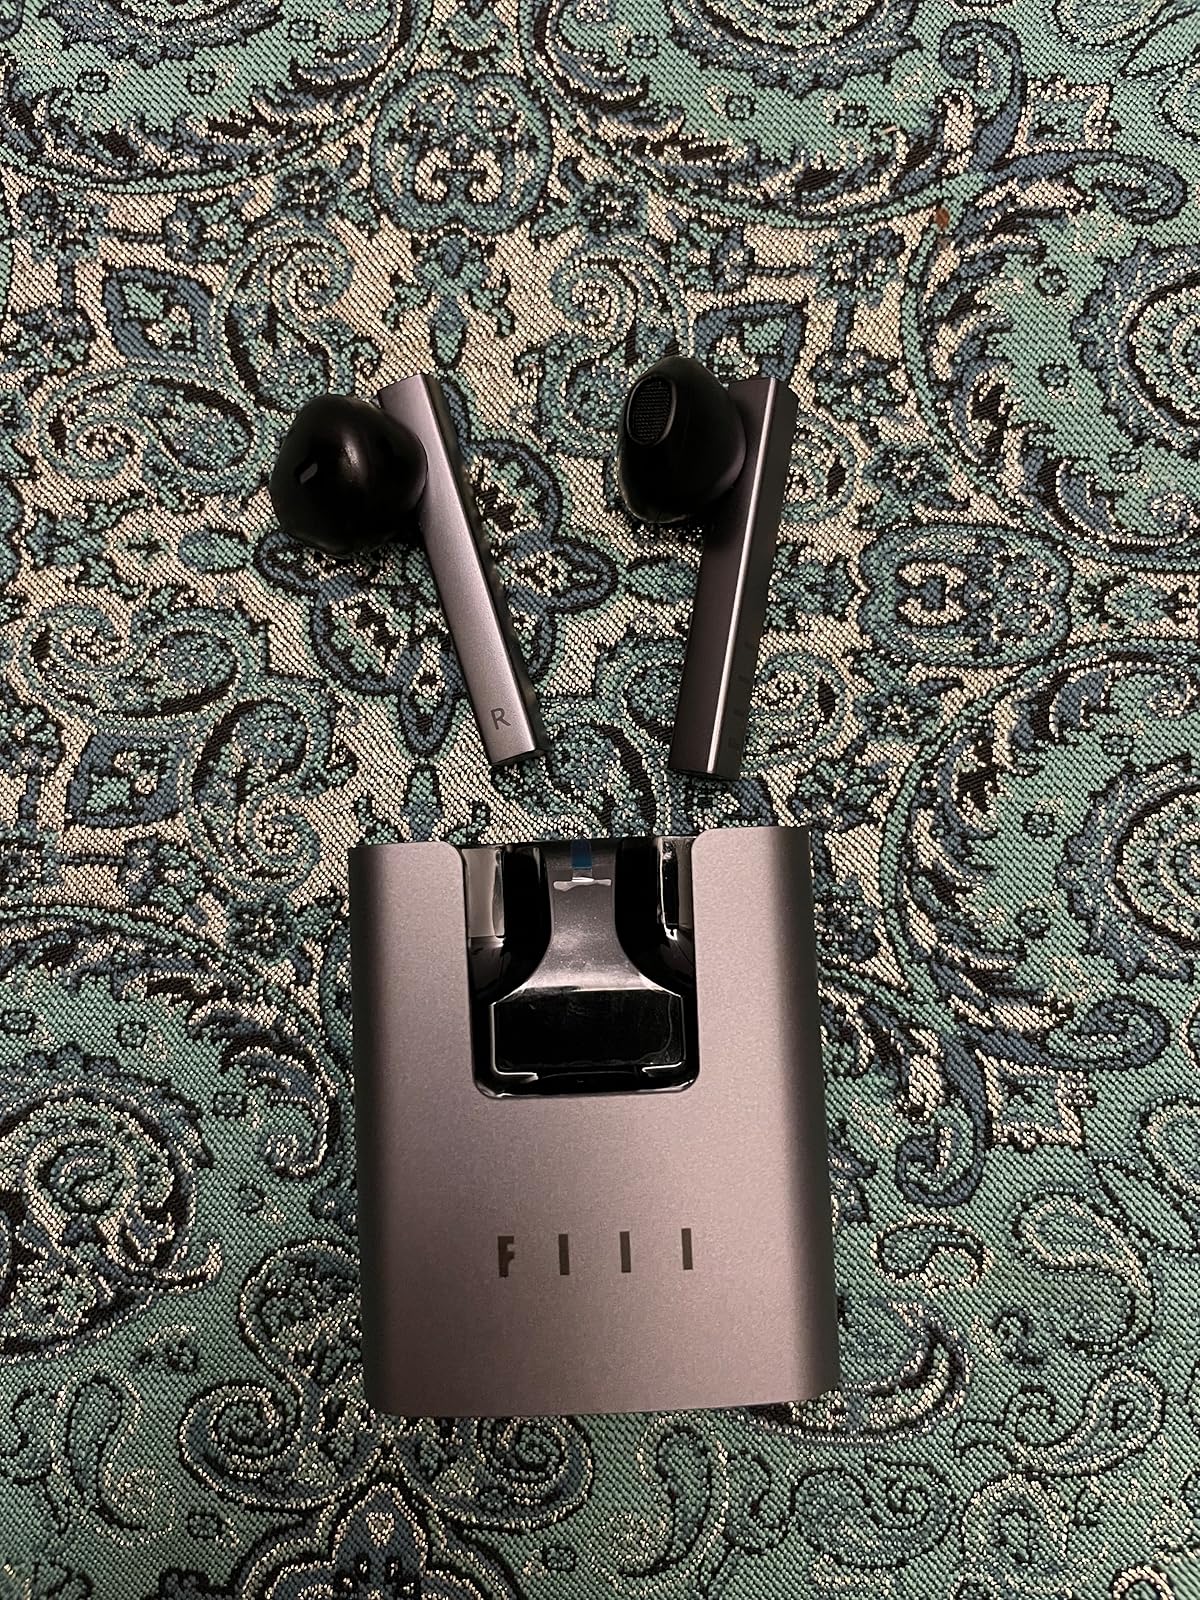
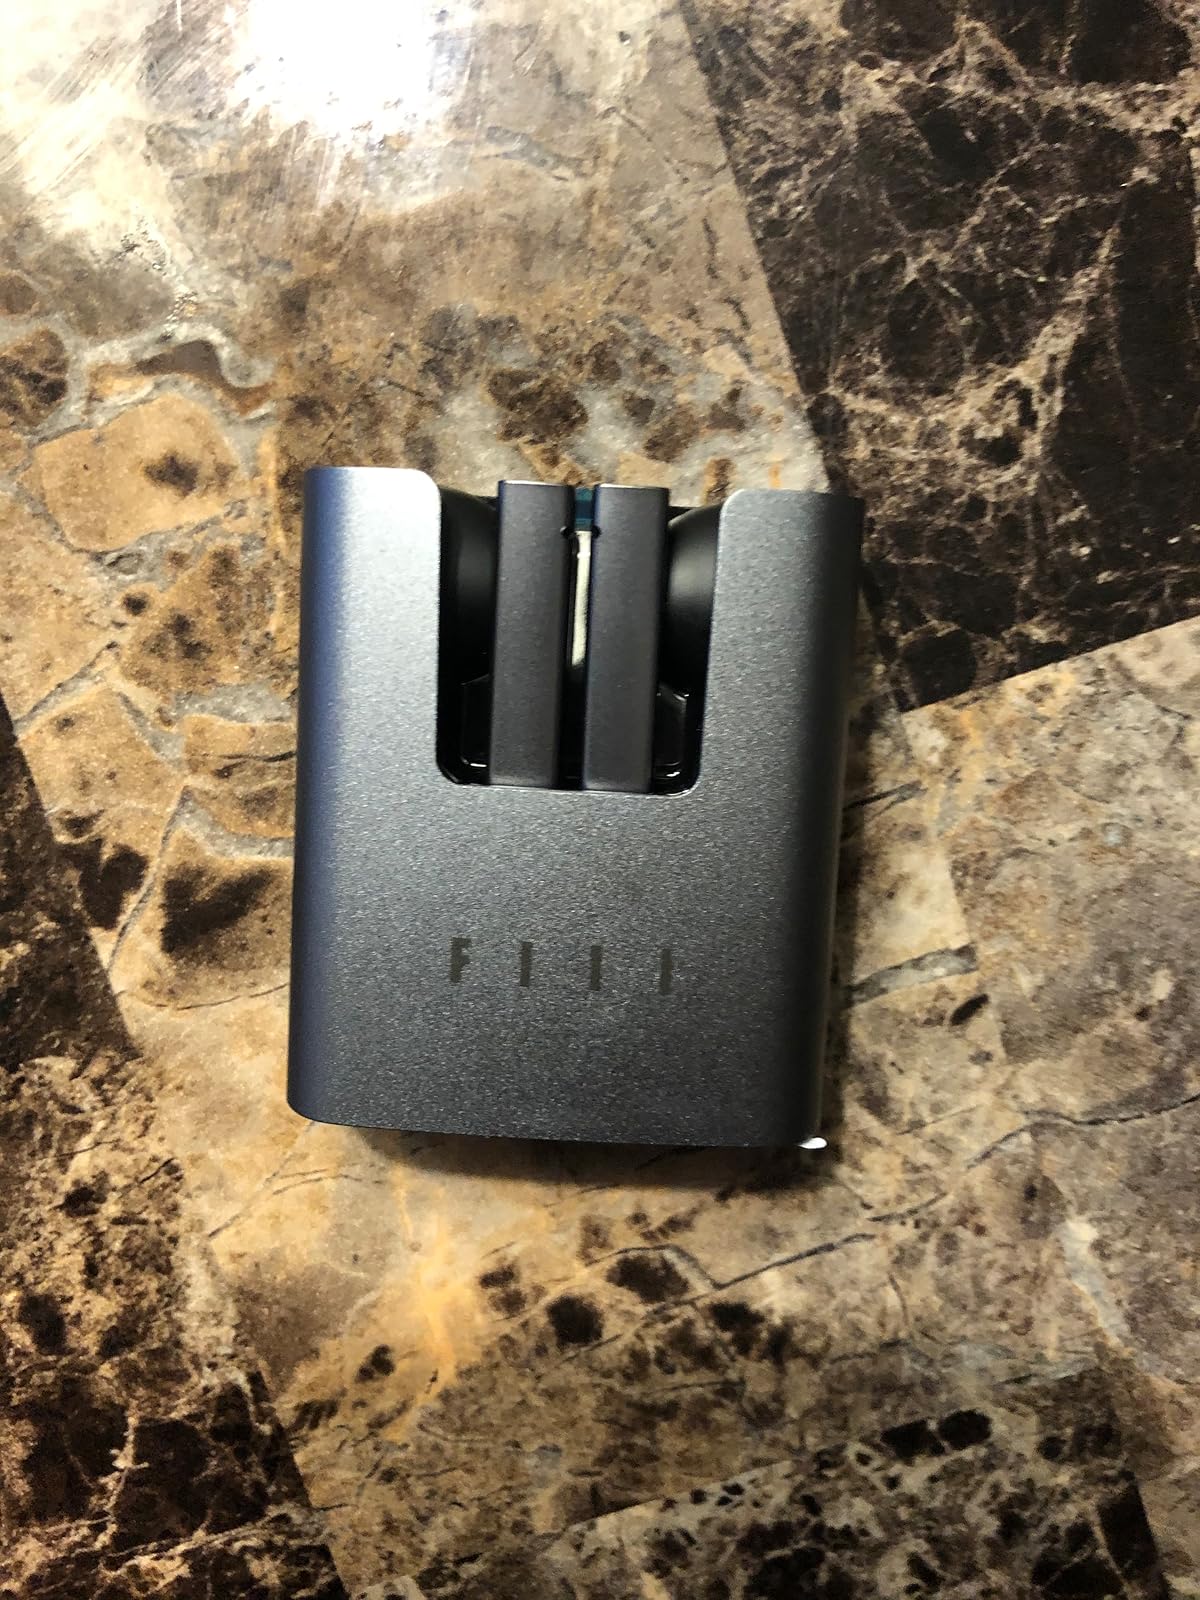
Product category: earbuds
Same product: yes